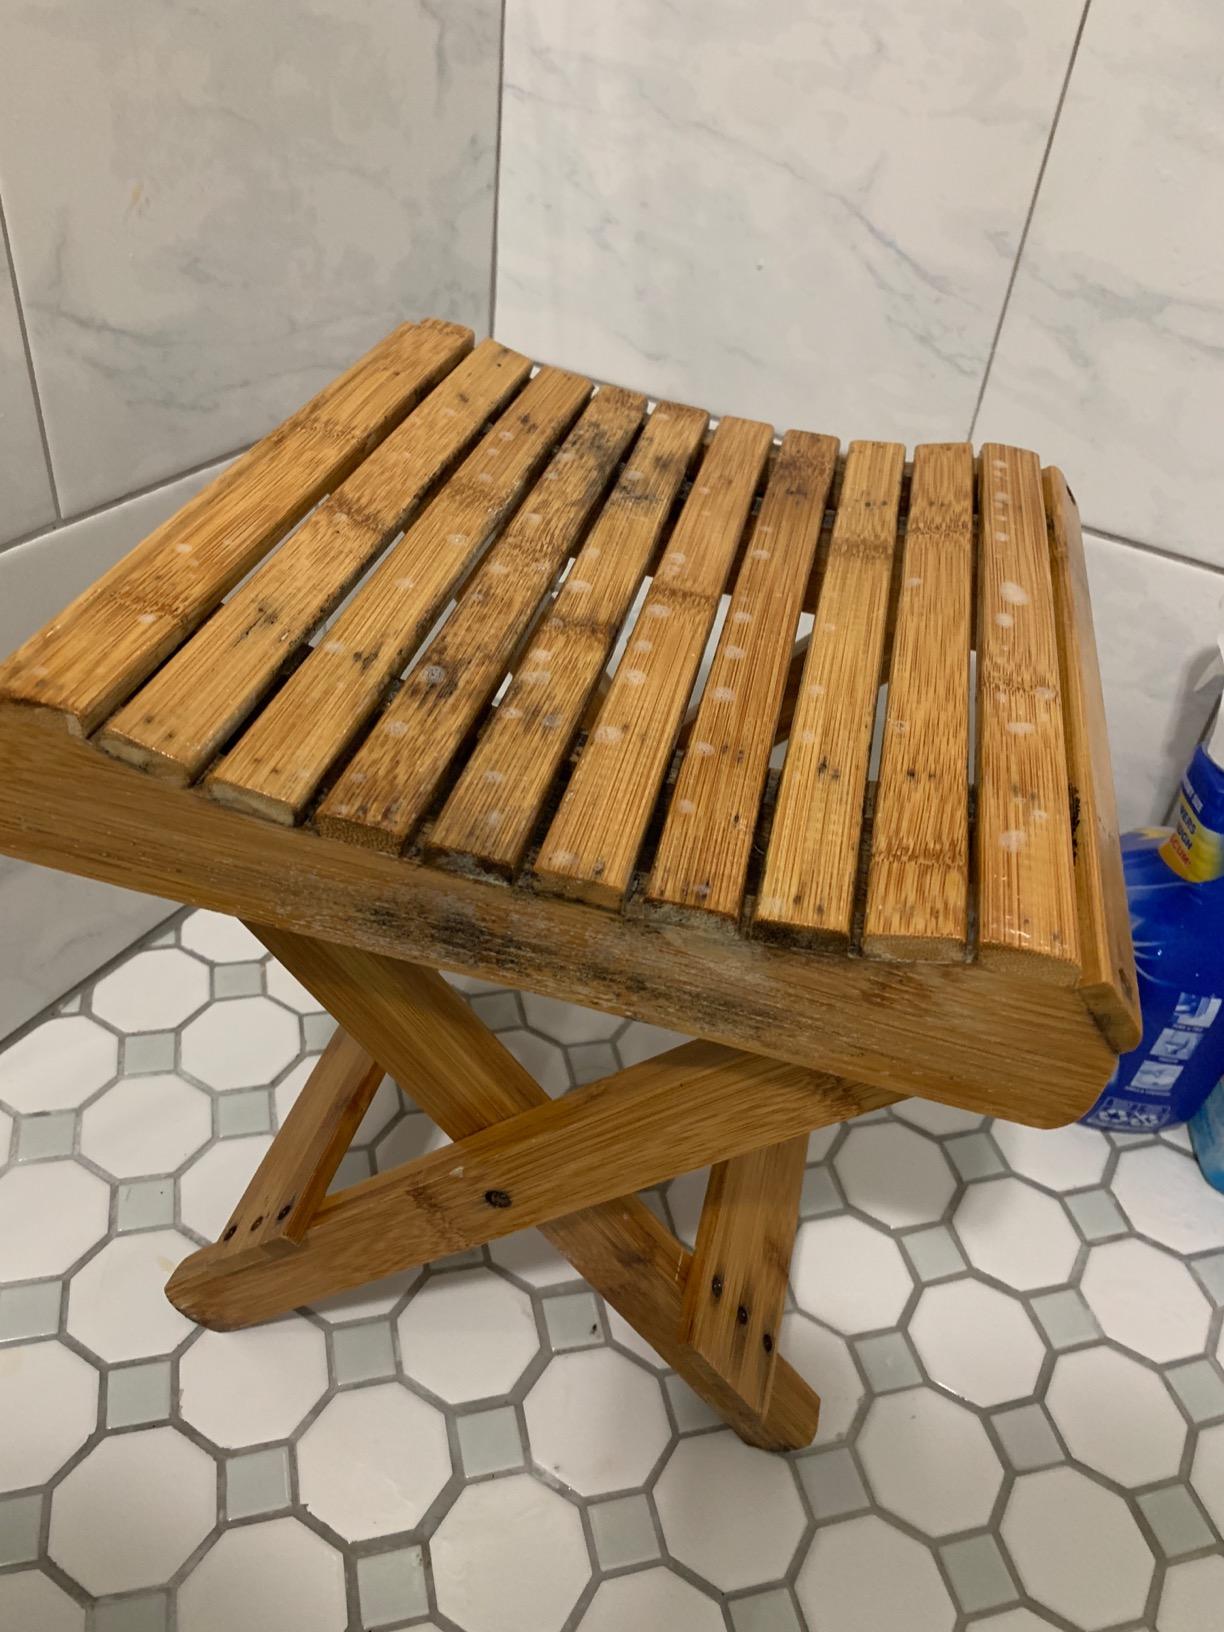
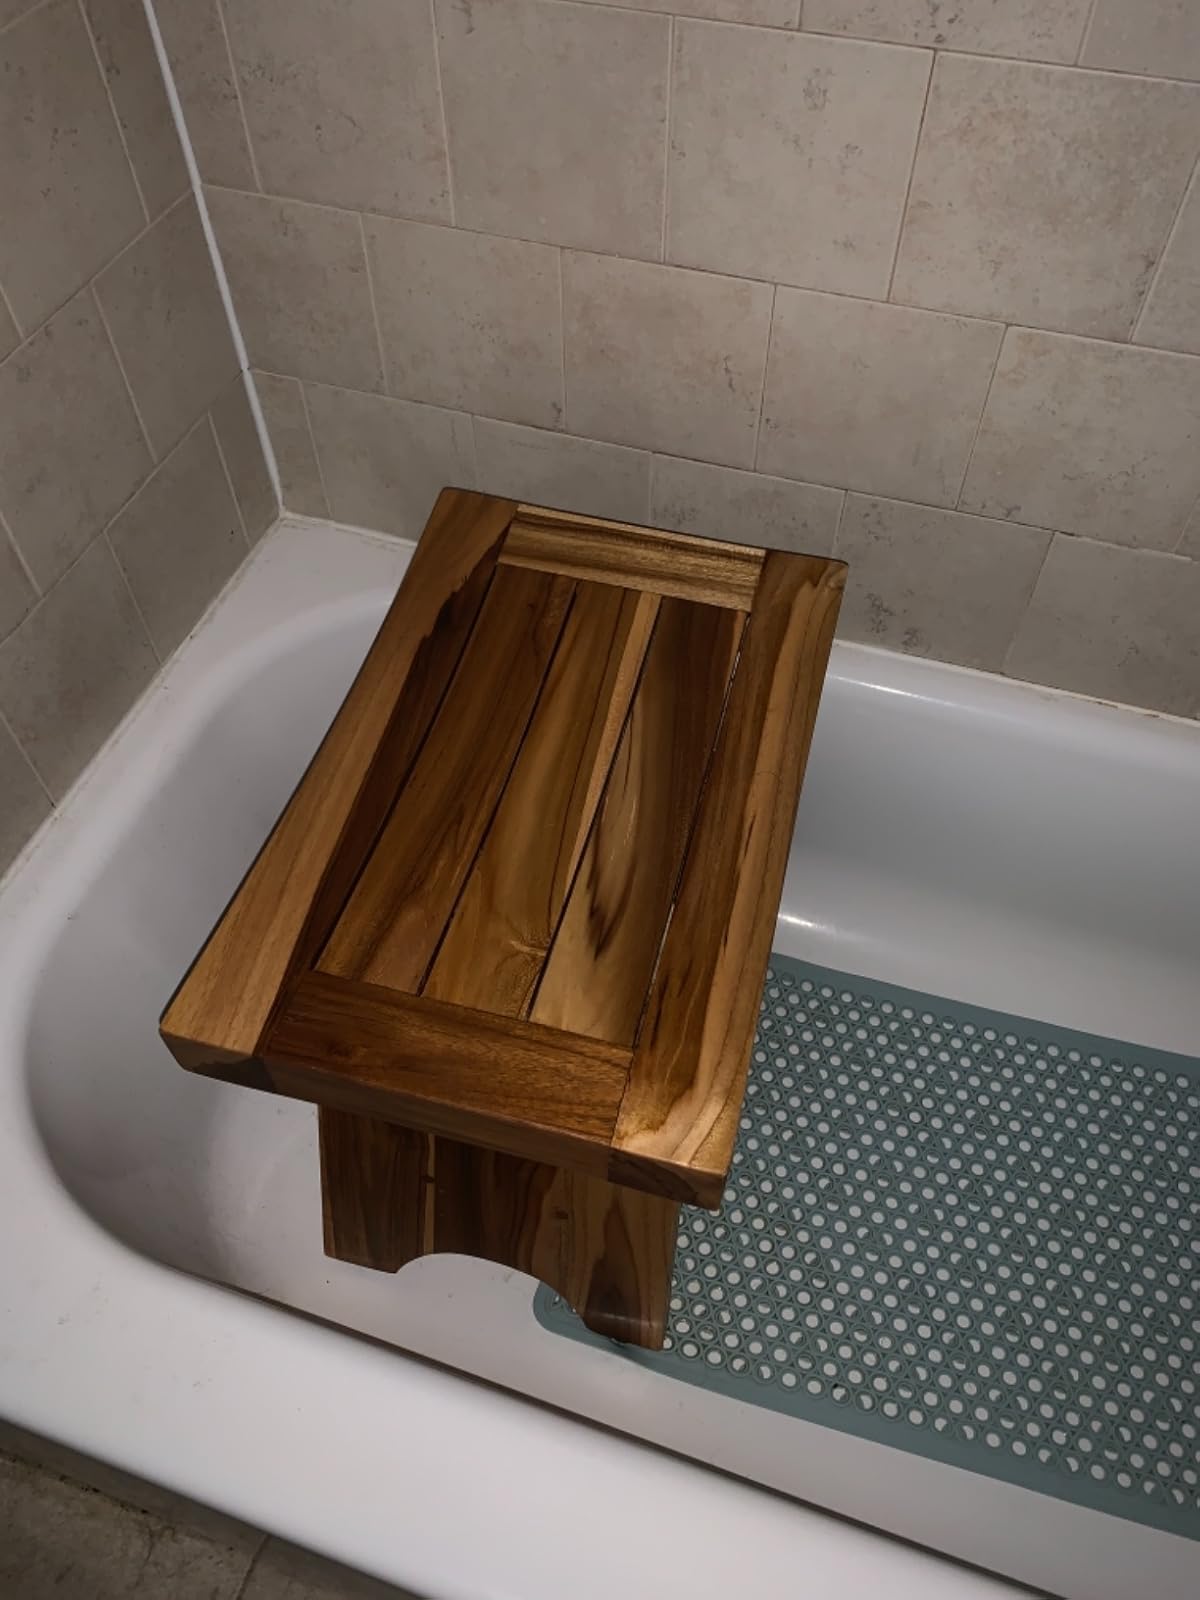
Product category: stool
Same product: no